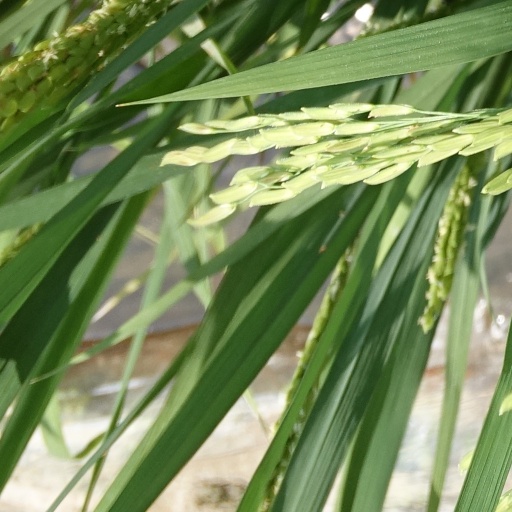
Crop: rice